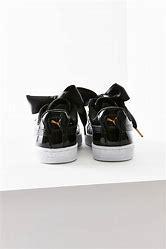
Brand: Puma
Model: Basket Heart